WOCL

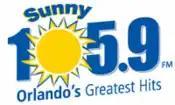
"Sunny 105.9" logo used from 2008 to 2010.

Without warning, at 9:00 a.m. on January 4, 2008, after playing "Down" by 311, WOCL dismissed its on-air staff and began stunting with Bill Drake's "The History of Rock & Roll" program. During this time, WOCL's webpage displayed a banner with pictures revolving between country music stars, classical figures such as Beethoven, smooth jazz icons such as Kenny G, and sports icons.